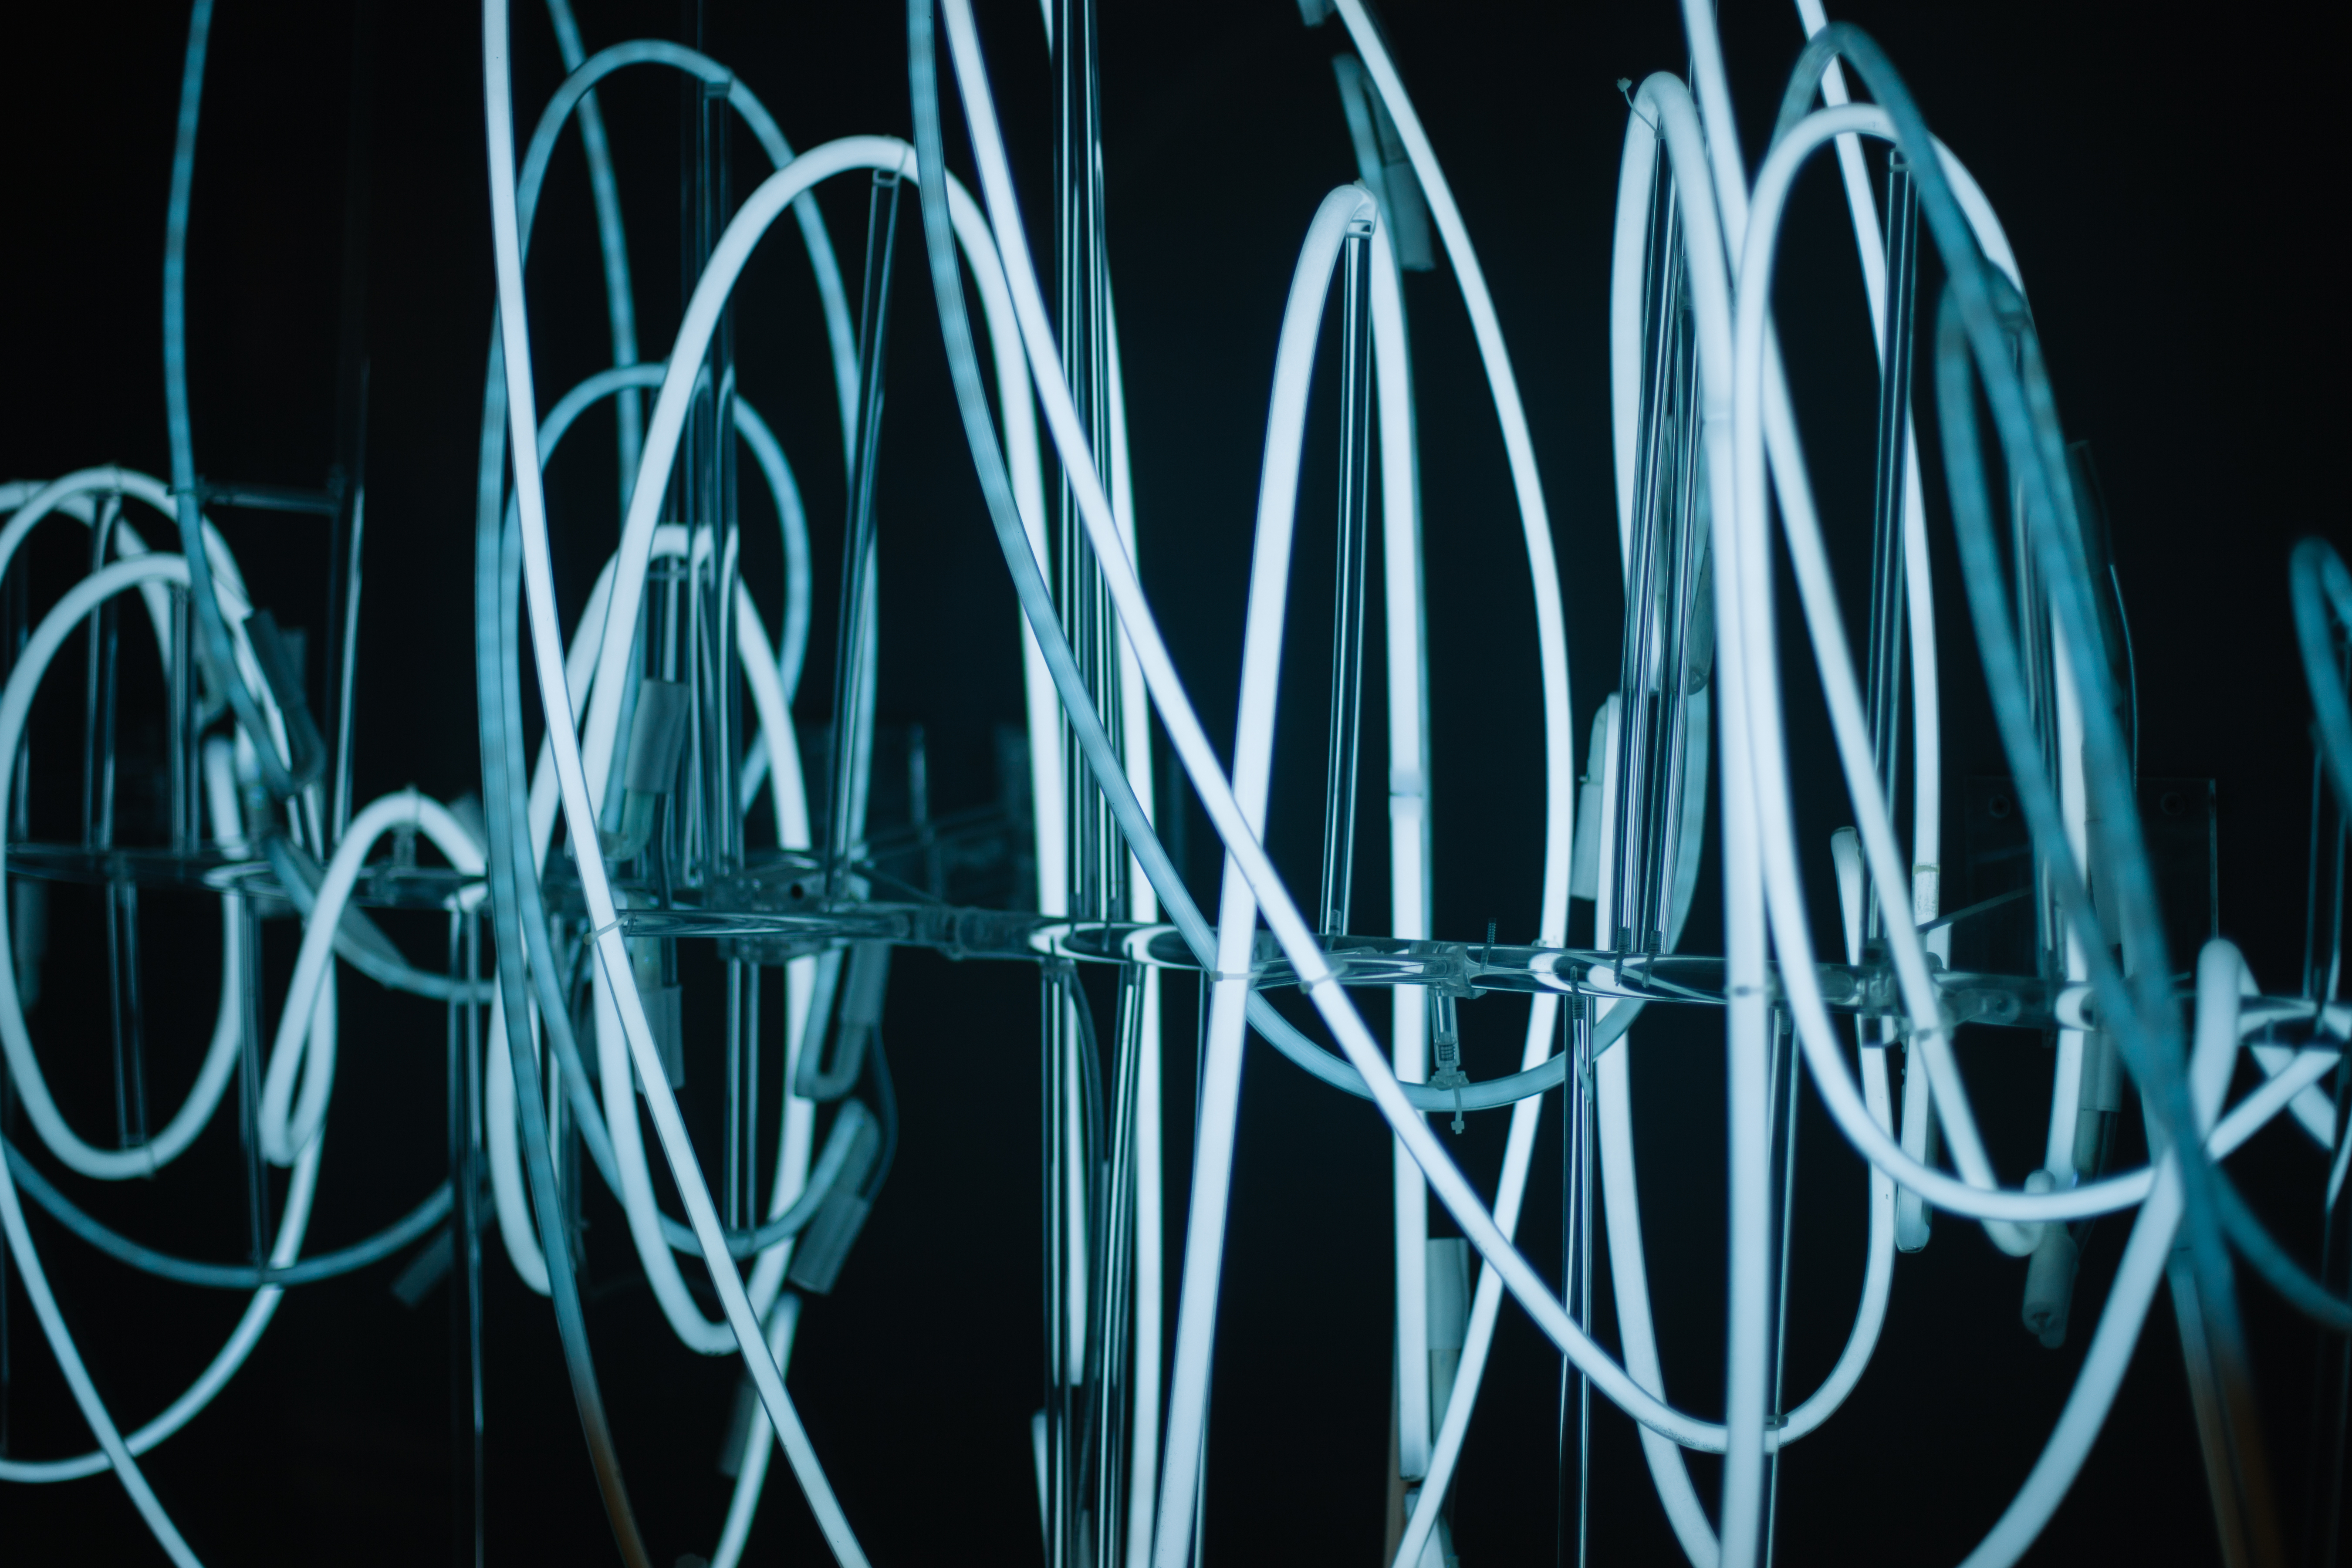
light, line, flowing, color, darkness, blue, black, electricity, circle, neon, font, computer wallpaper